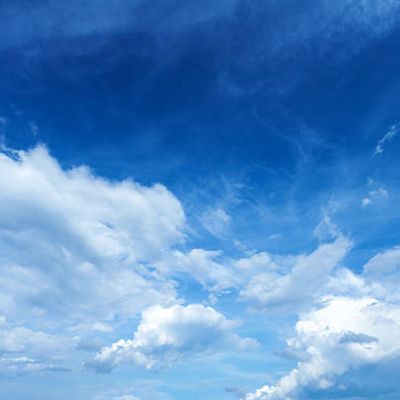
Cloud type: Cumulus (Cu)